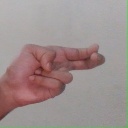
अक्षर: ह